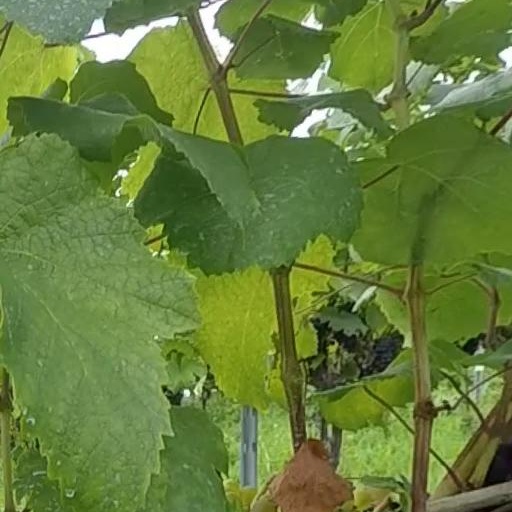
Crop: grape